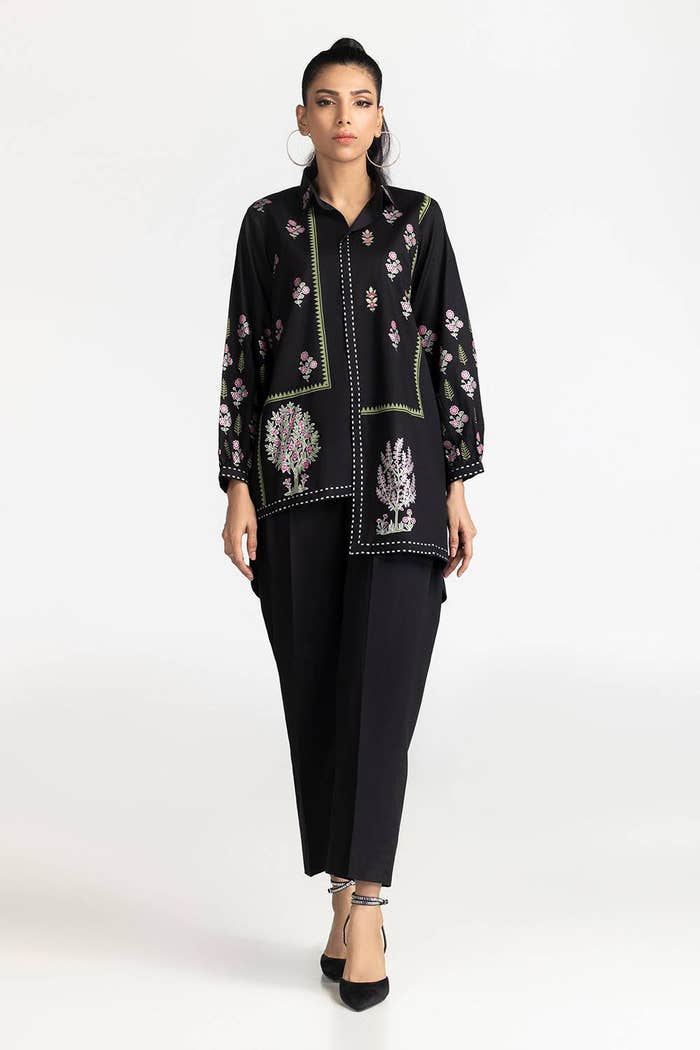
black multi embroidered blouse